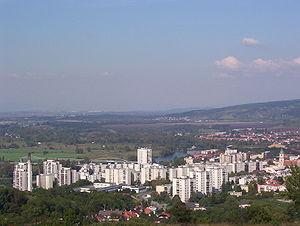
Hlohovec est une ville de la région de Trnava, en Slovaquie, et le chef-lieu du district de Hlohovec.